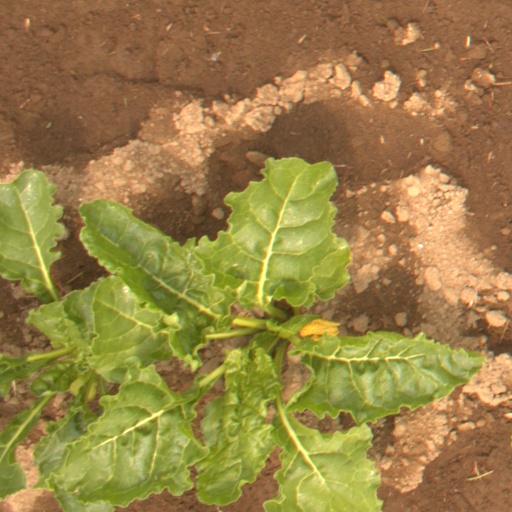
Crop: sugar beet